Nova 1

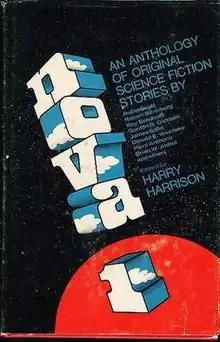
first edition cover

Nova 1 is the first in a series of anthologies of original science fiction stories edited by American writer Harry Harrison, published by Delacorte Press in 1970. A Science Fiction Book Club edition was issued later that year, with a Dell paperback reprint following in 1971. A British paperback appeared in 1975, with an abridged British hardcover following in 1976. "Nova 1" placed 15th in the 1971 Locus Poll in the Anthologies/Collections category.